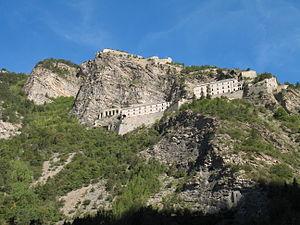
Le fort de Tournoux est un ouvrage défensif de la haute vallée de l'Ubaye, construit entre 1839 et 1866. Il est situé sur les limites communales de la Condamine-Châtelard et de Saint-Paul-sur-Ubaye. Le hameau de Tournoux, situé sur un plateau dominant l'Ubaye et une voie d'accès à l'Italie par plusieurs cols, donna son nom à cette fortification. Celle-ci se trouve à environ deux mille mètres au sud du hameau, à vol d'oiseau. Elle constitue dès le milieu du XIXᵉ siècle le noyau du dispositif stratégique de la vallée de l'Ubaye.
Le sentier de grande randonnée 6 est un itinéraire de randonnée français. Il part de Langon en Gironde et se termine à Saint-Paul-sur-Ubaye dans les Alpes-de-Haute-Provence. Il relie l'Aquitaine aux Alpes françaises en passant par le sud du Massif central.
Jausiers est une commune française située dans le département des Alpes-de-Haute-Provence, en région Provence-Alpes-Côte d'Azur. Elle se trouve dans la vallée de l'Ubaye.